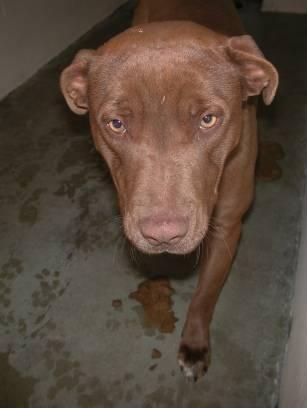
dog